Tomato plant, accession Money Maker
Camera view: bottom (45 deg); turntable rotation: 30 degrees
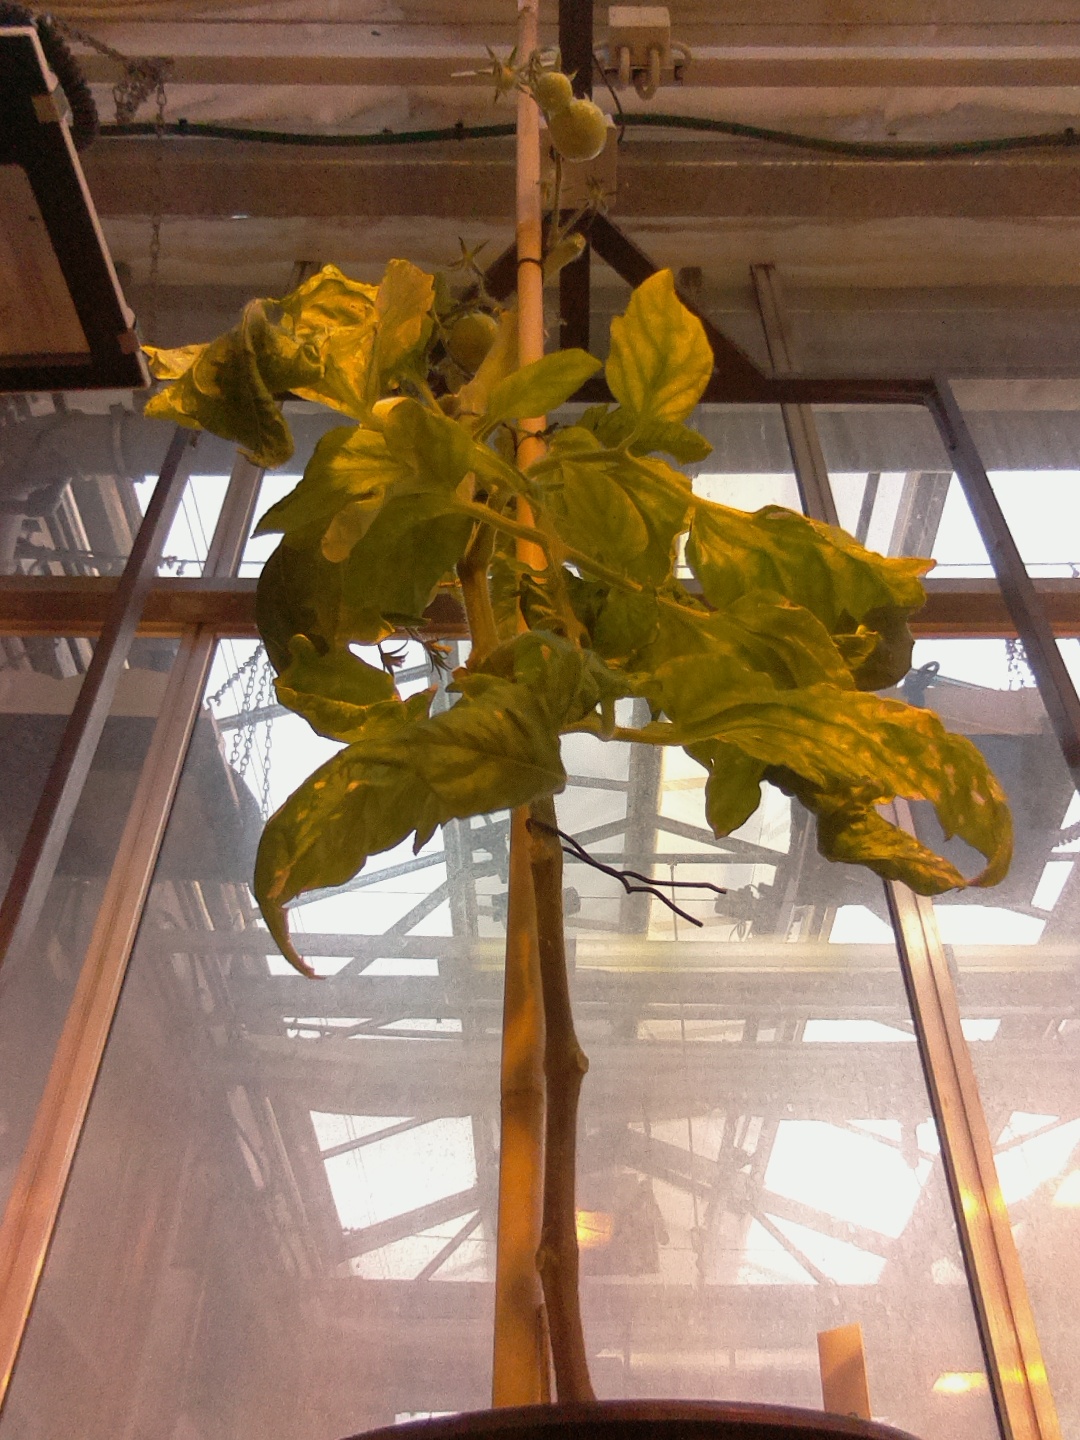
BBCH growth stage 79: 90% -100% of final fruit size